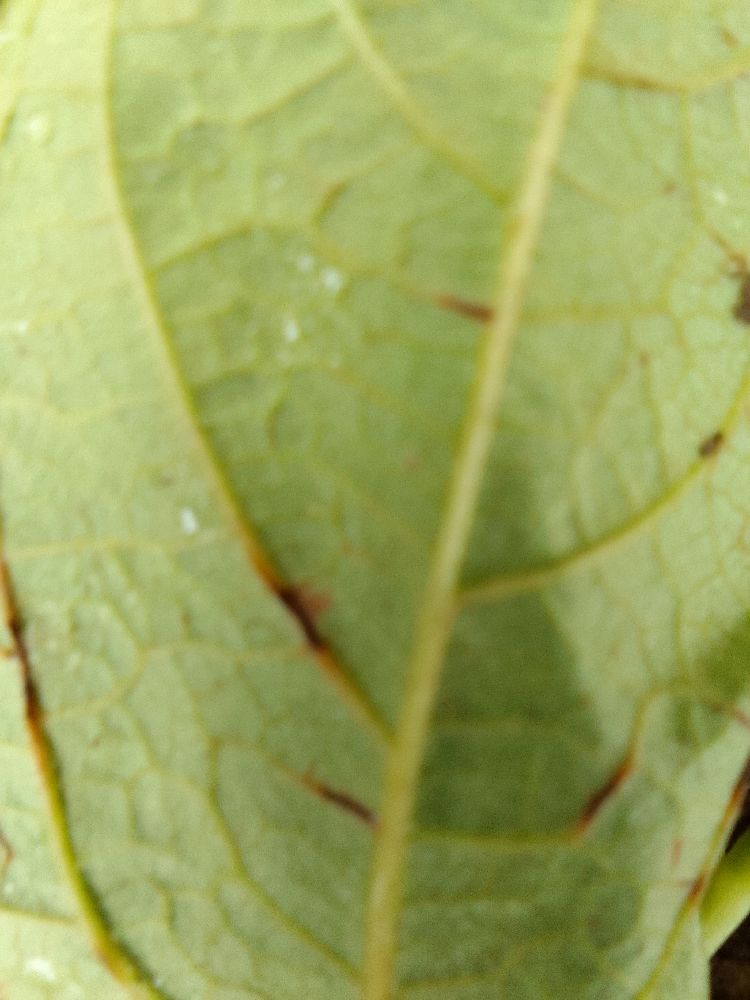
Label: anthracnose